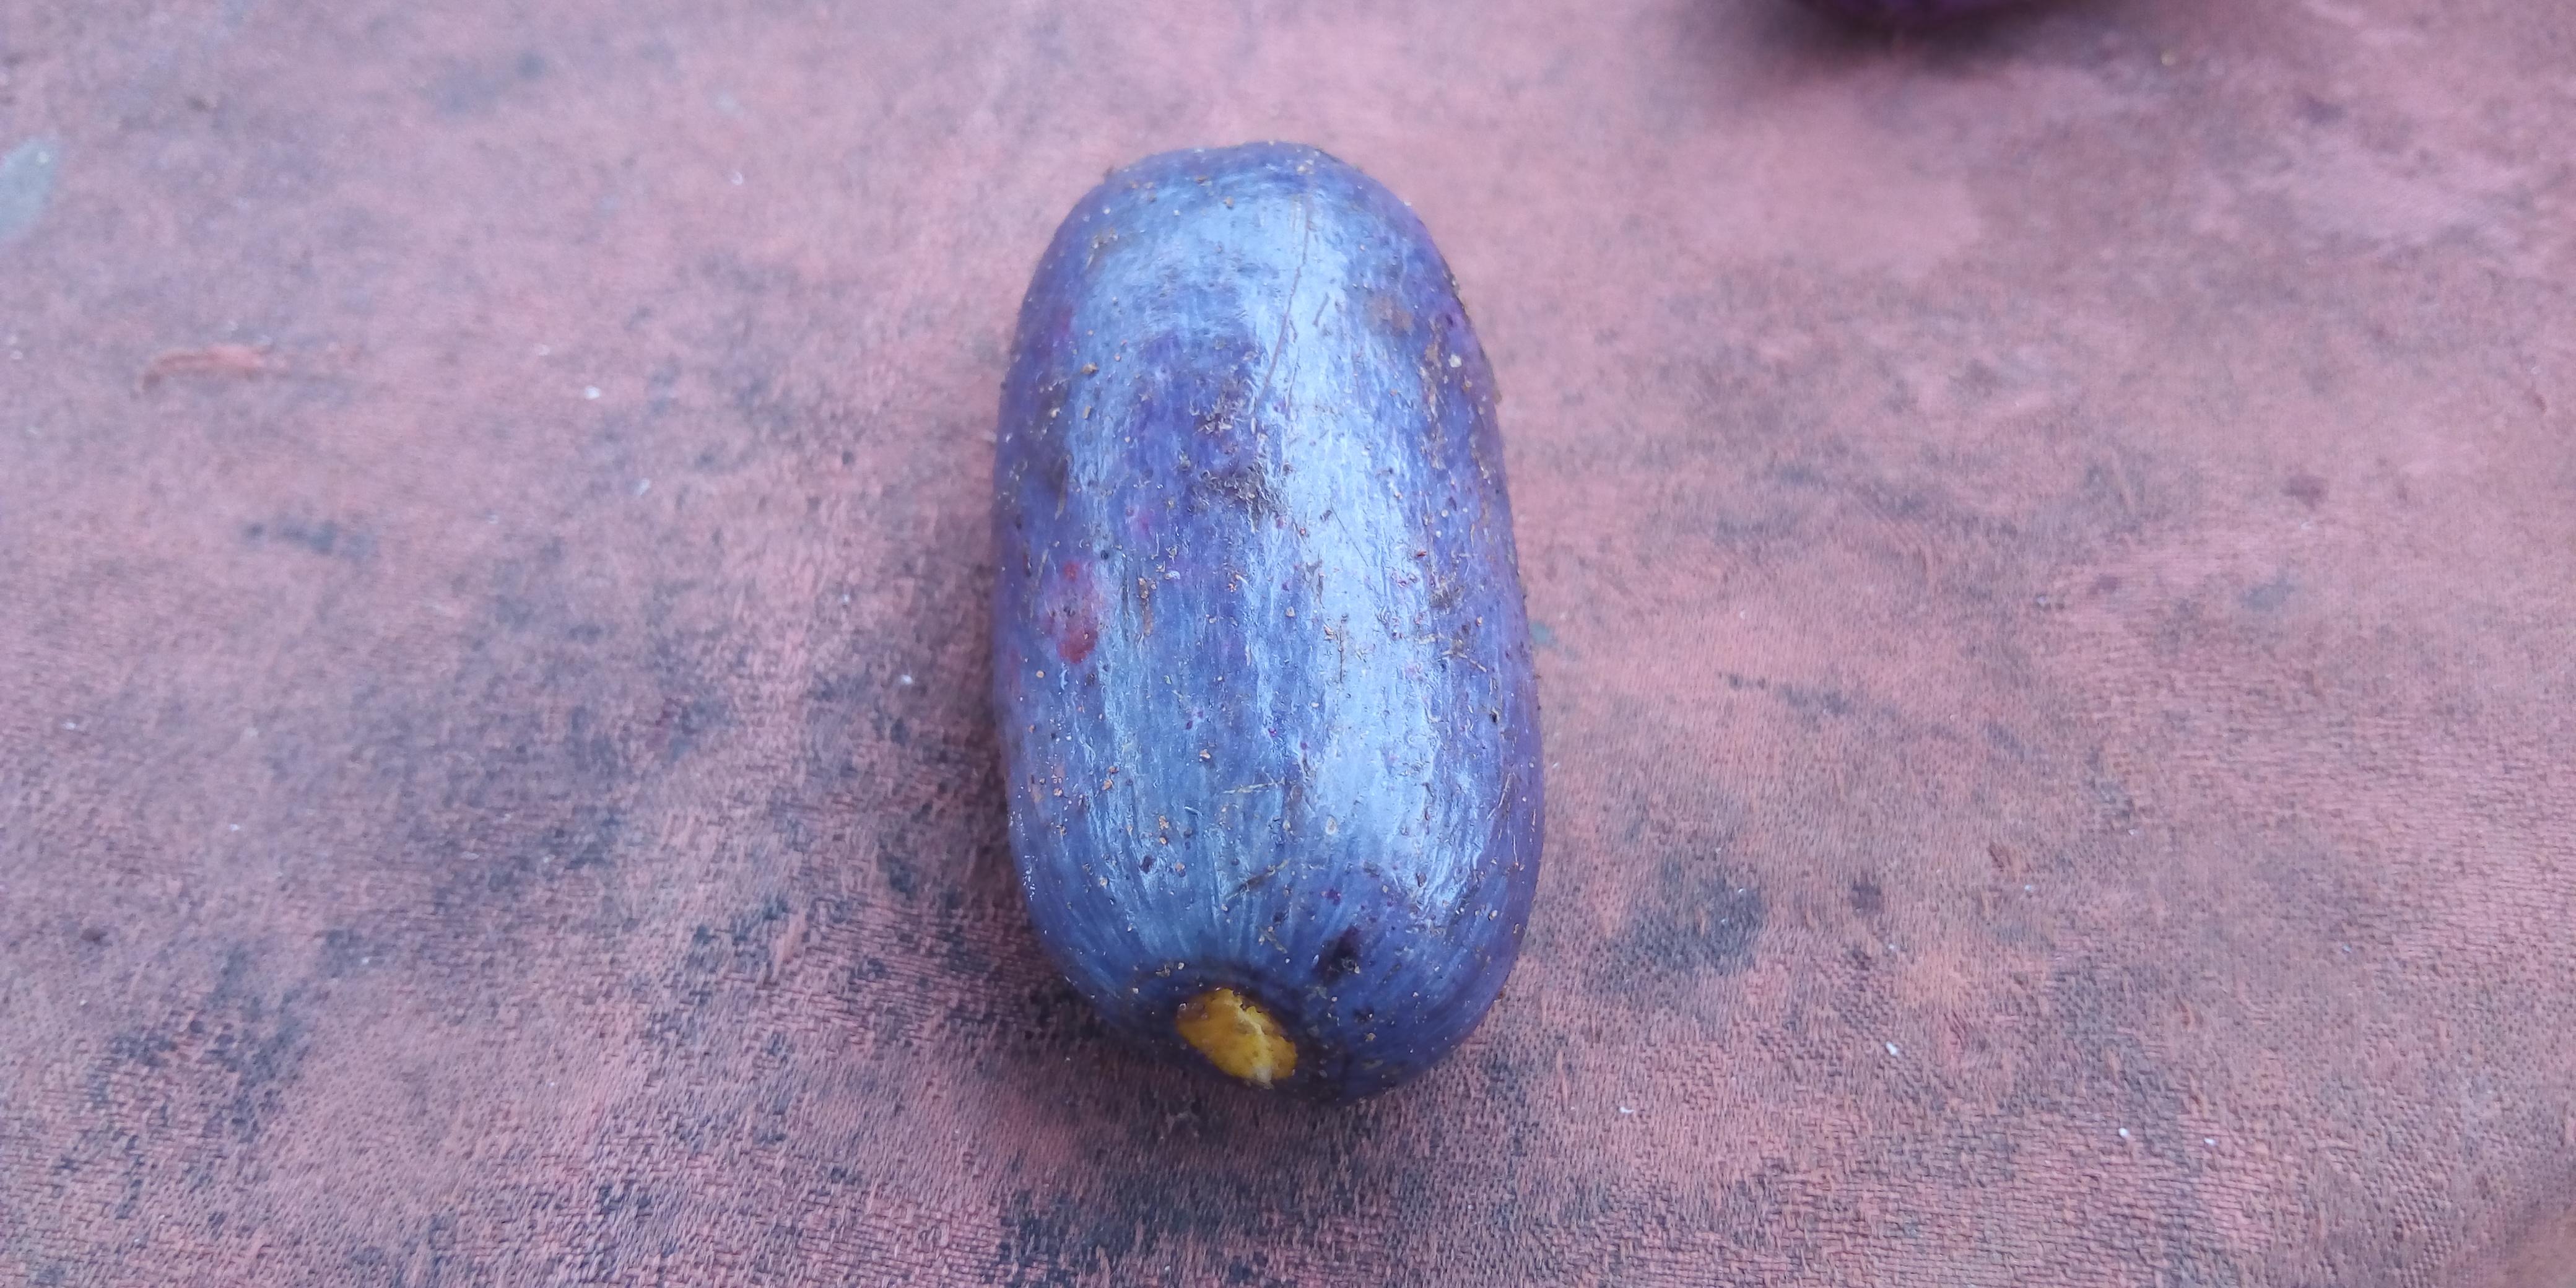
Plum grade: unaffected